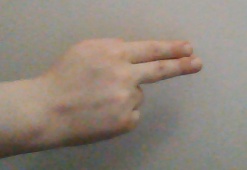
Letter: ain